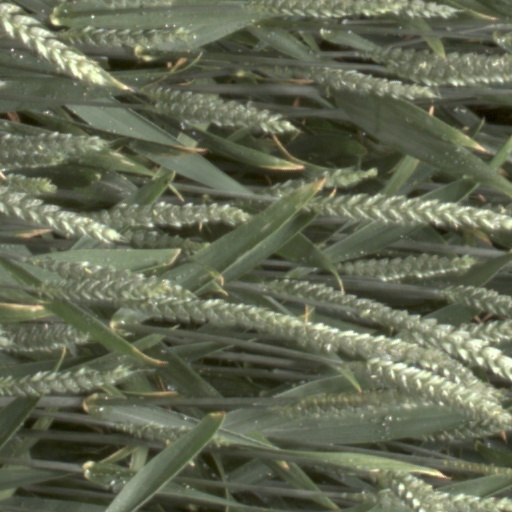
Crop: wheat